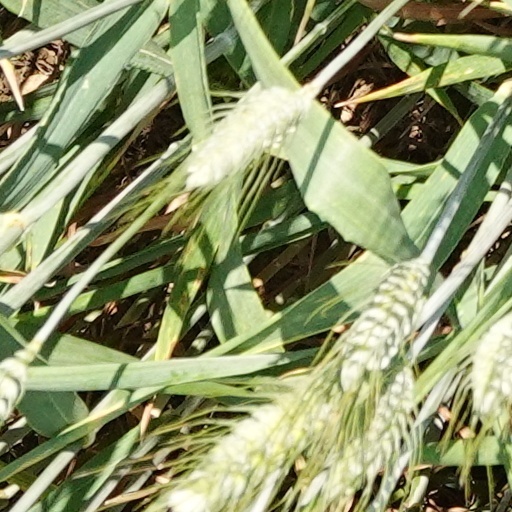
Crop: wheat